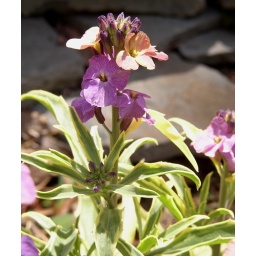
Flowers in the garden along the rock wall